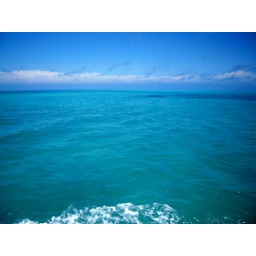
Snorkeling boat ride in the crystal clear waters.